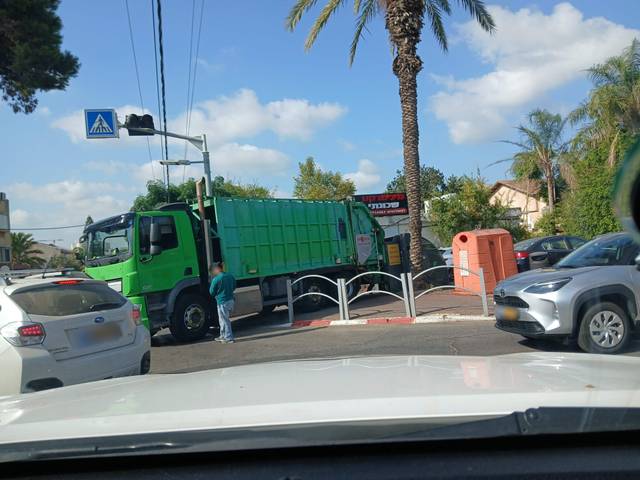
Region: Israel
Coordinates: 32.186, 34.865